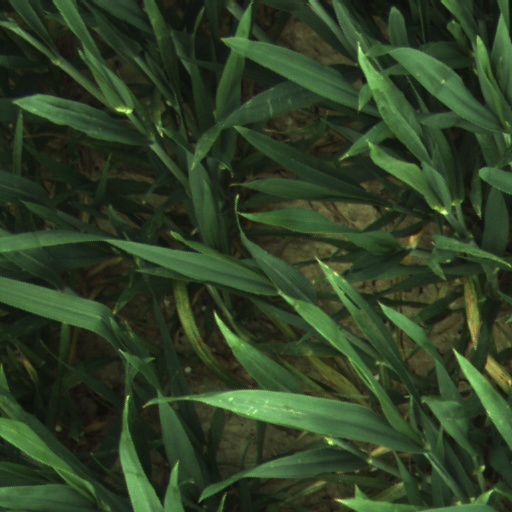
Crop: wheat